Roche-Guillaume

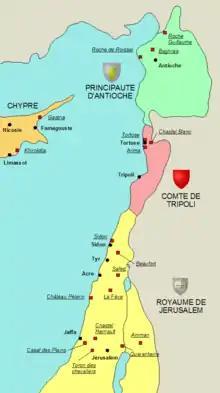
Templar fortresses in the Outremer

La Roche-Guillaume (perhaps modern-day "Çalan Kalesi") was a medieval fortress of the Knights Templar located near the Syrian Gates in what is now the Hatay Province of Turkey.